Zaghawa people

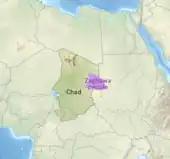
Zaghawa people's distribution in Chad and Sudan.

The Zaghawa people were trading with the Nile region and the Maghreb regions by the 1st millennium. The earliest references to them in 8th-century texts are made jointly with the Toubou people of northern Chad and southern Libya, and scholars believe the two are related ethnic groups. The 11th century texts mention that the kings of the Zaghawa kingdom had accepted Islam, and were at least nominally Muslims.